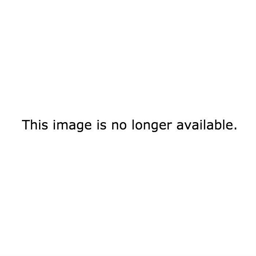
a tense conversation between people , chief of staff .